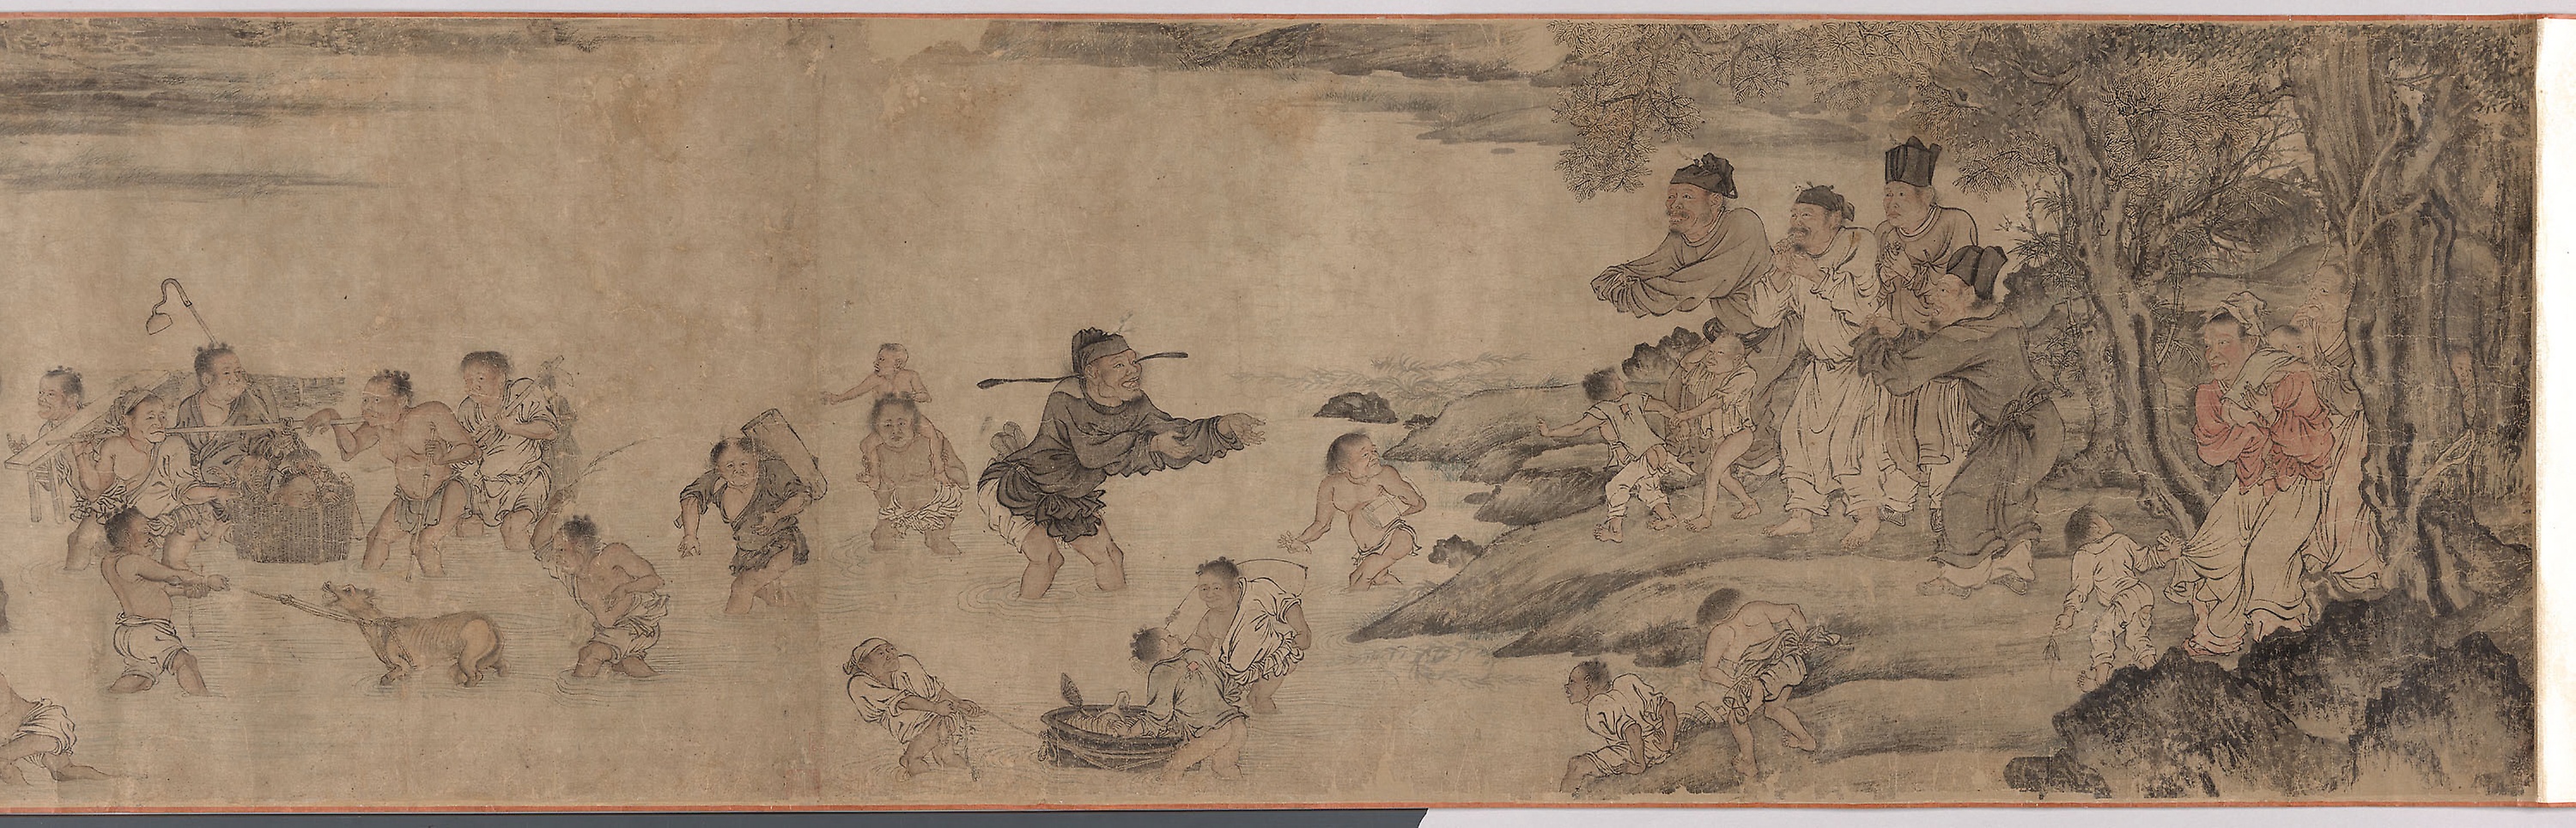
painting, art, wood, history